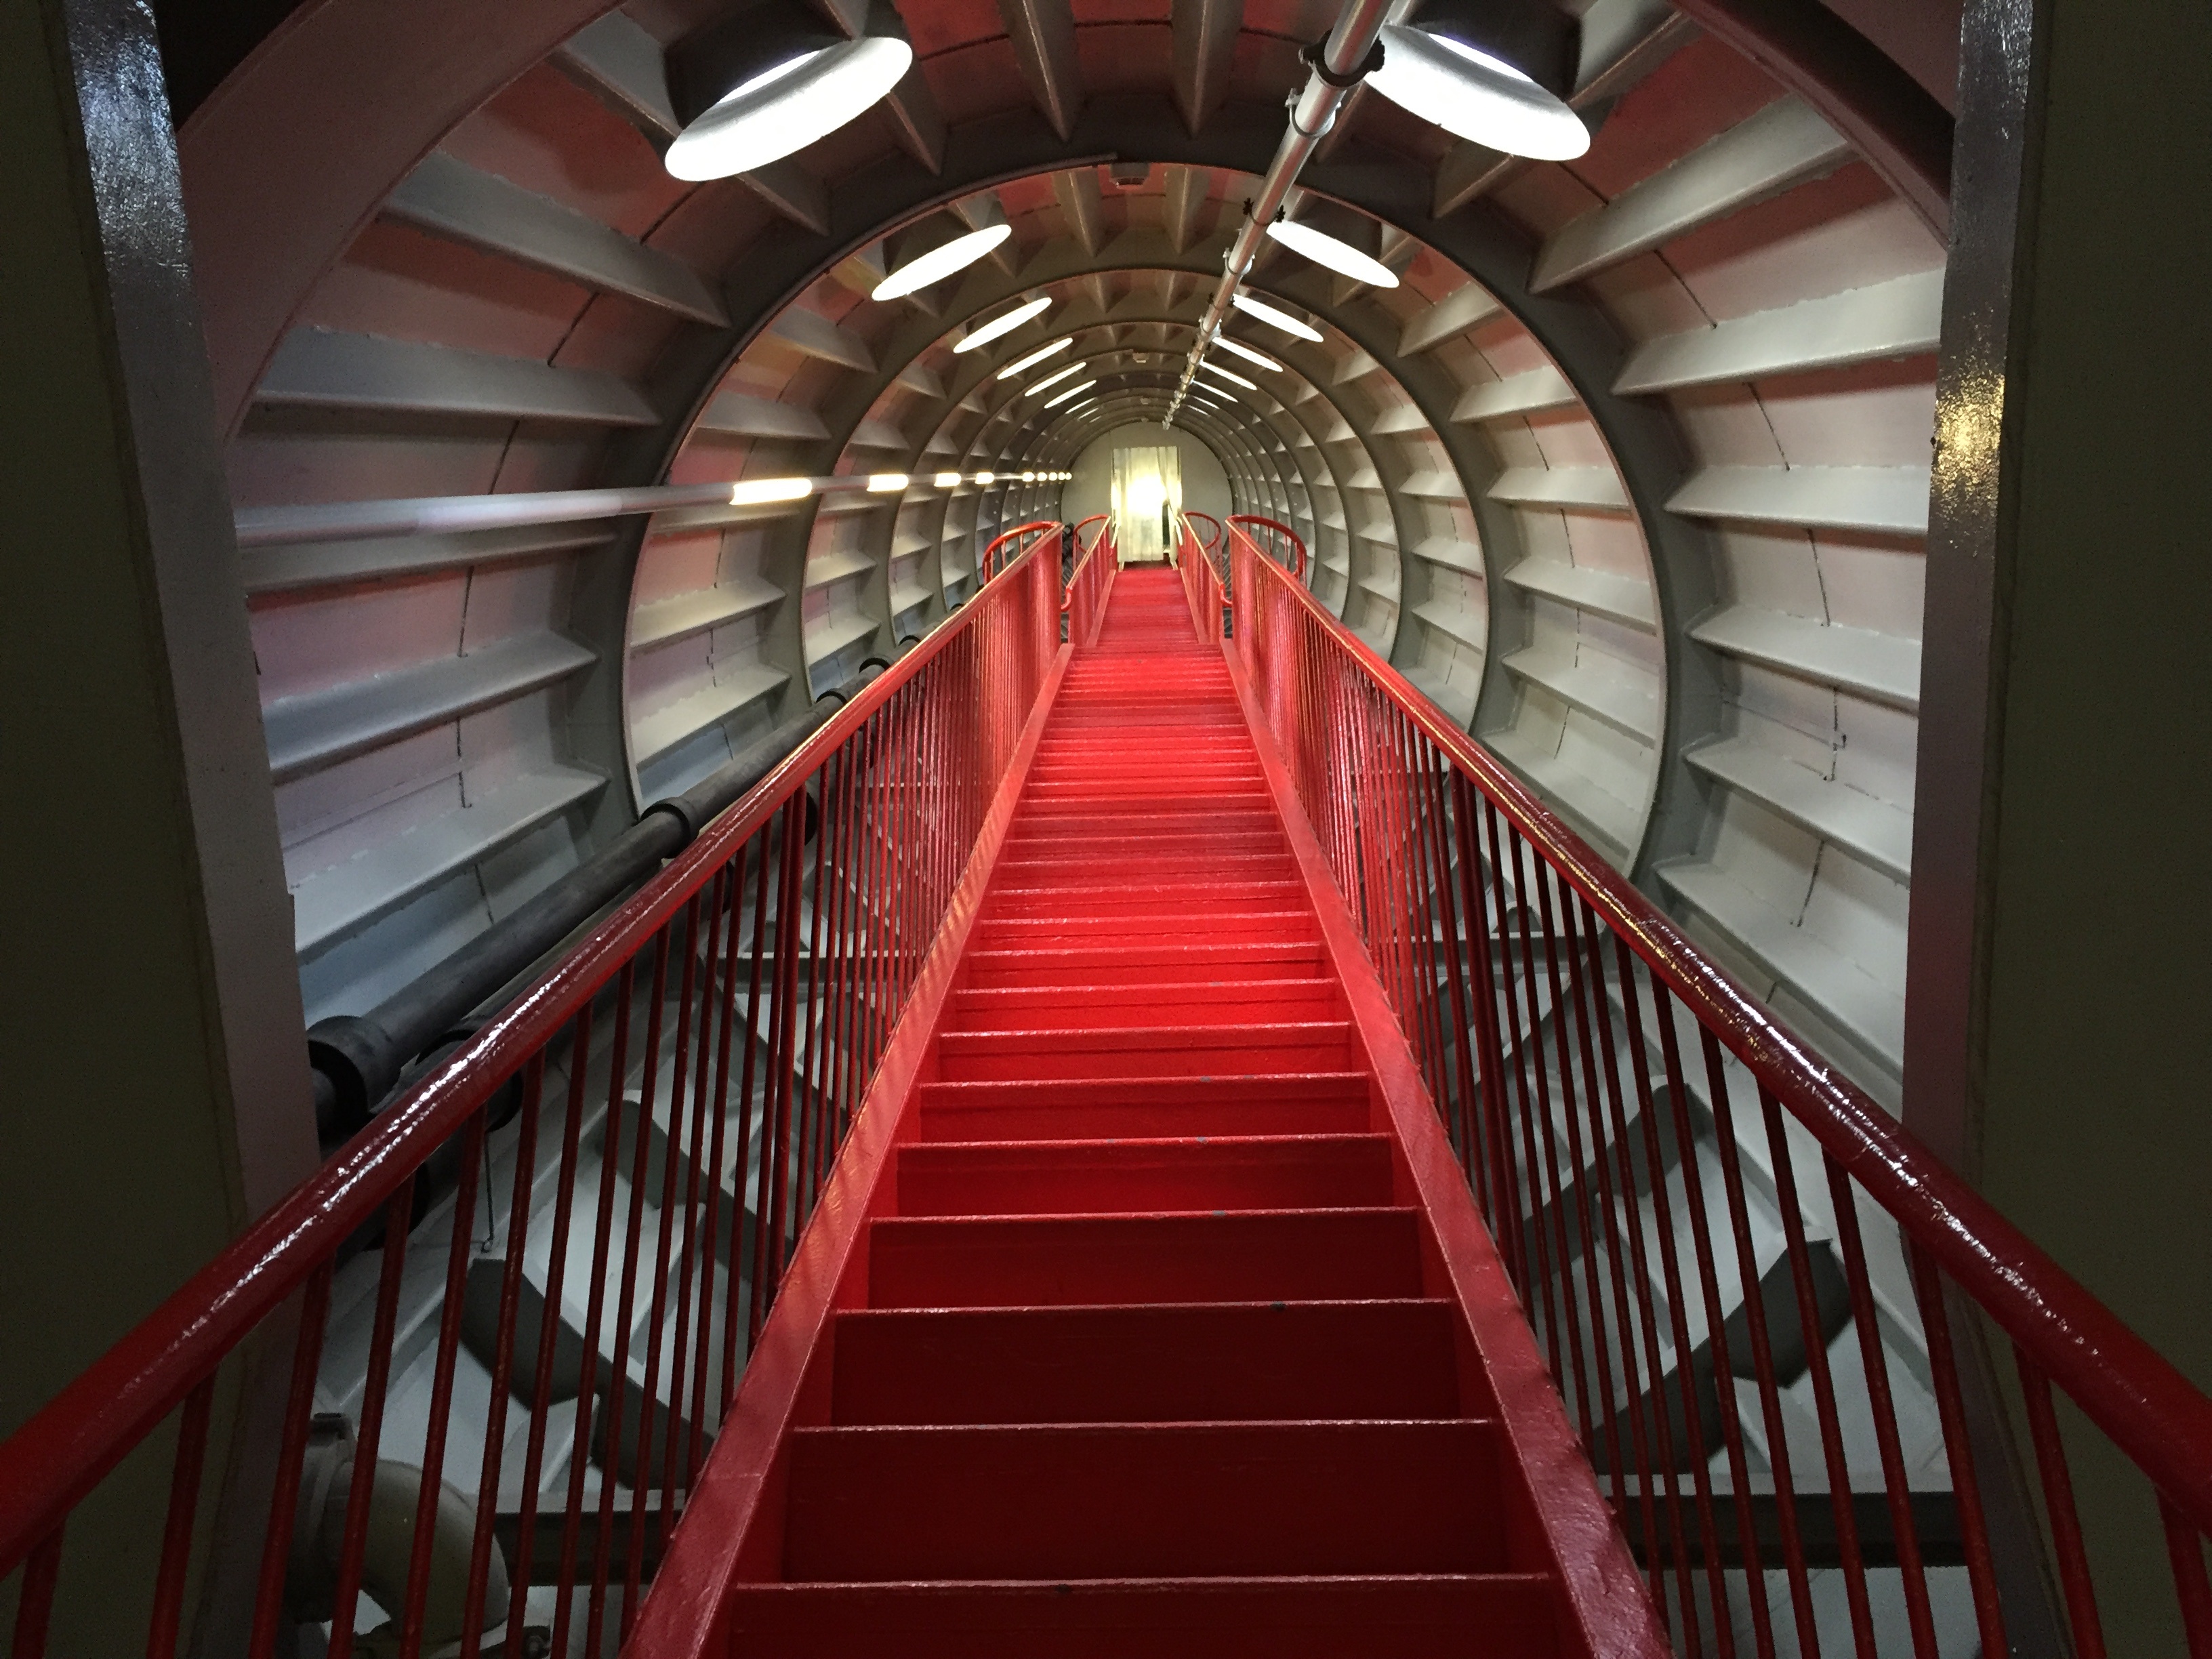
escalator, red, public transport, aisle, stairs, symmetry